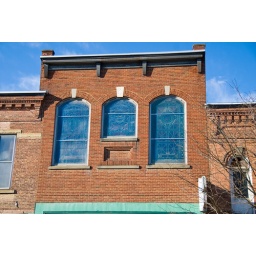
Stained glass windows in a brick building, Belfast, NY